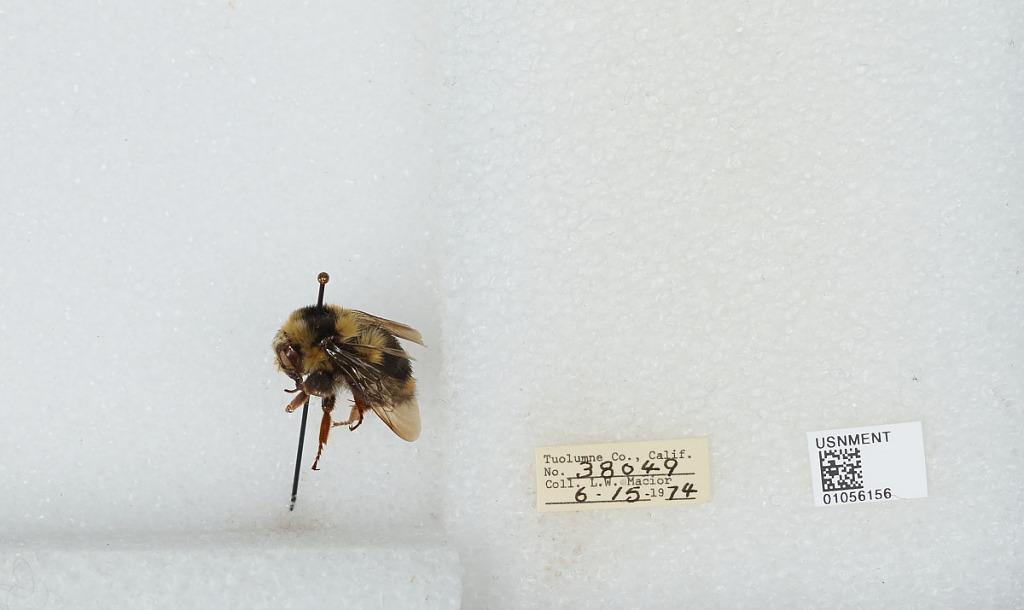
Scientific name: Bombus bifarius nearcticus
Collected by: L. Macior
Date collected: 1974-6-15
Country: United States
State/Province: California
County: Tuolumne
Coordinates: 38.02, -119.94